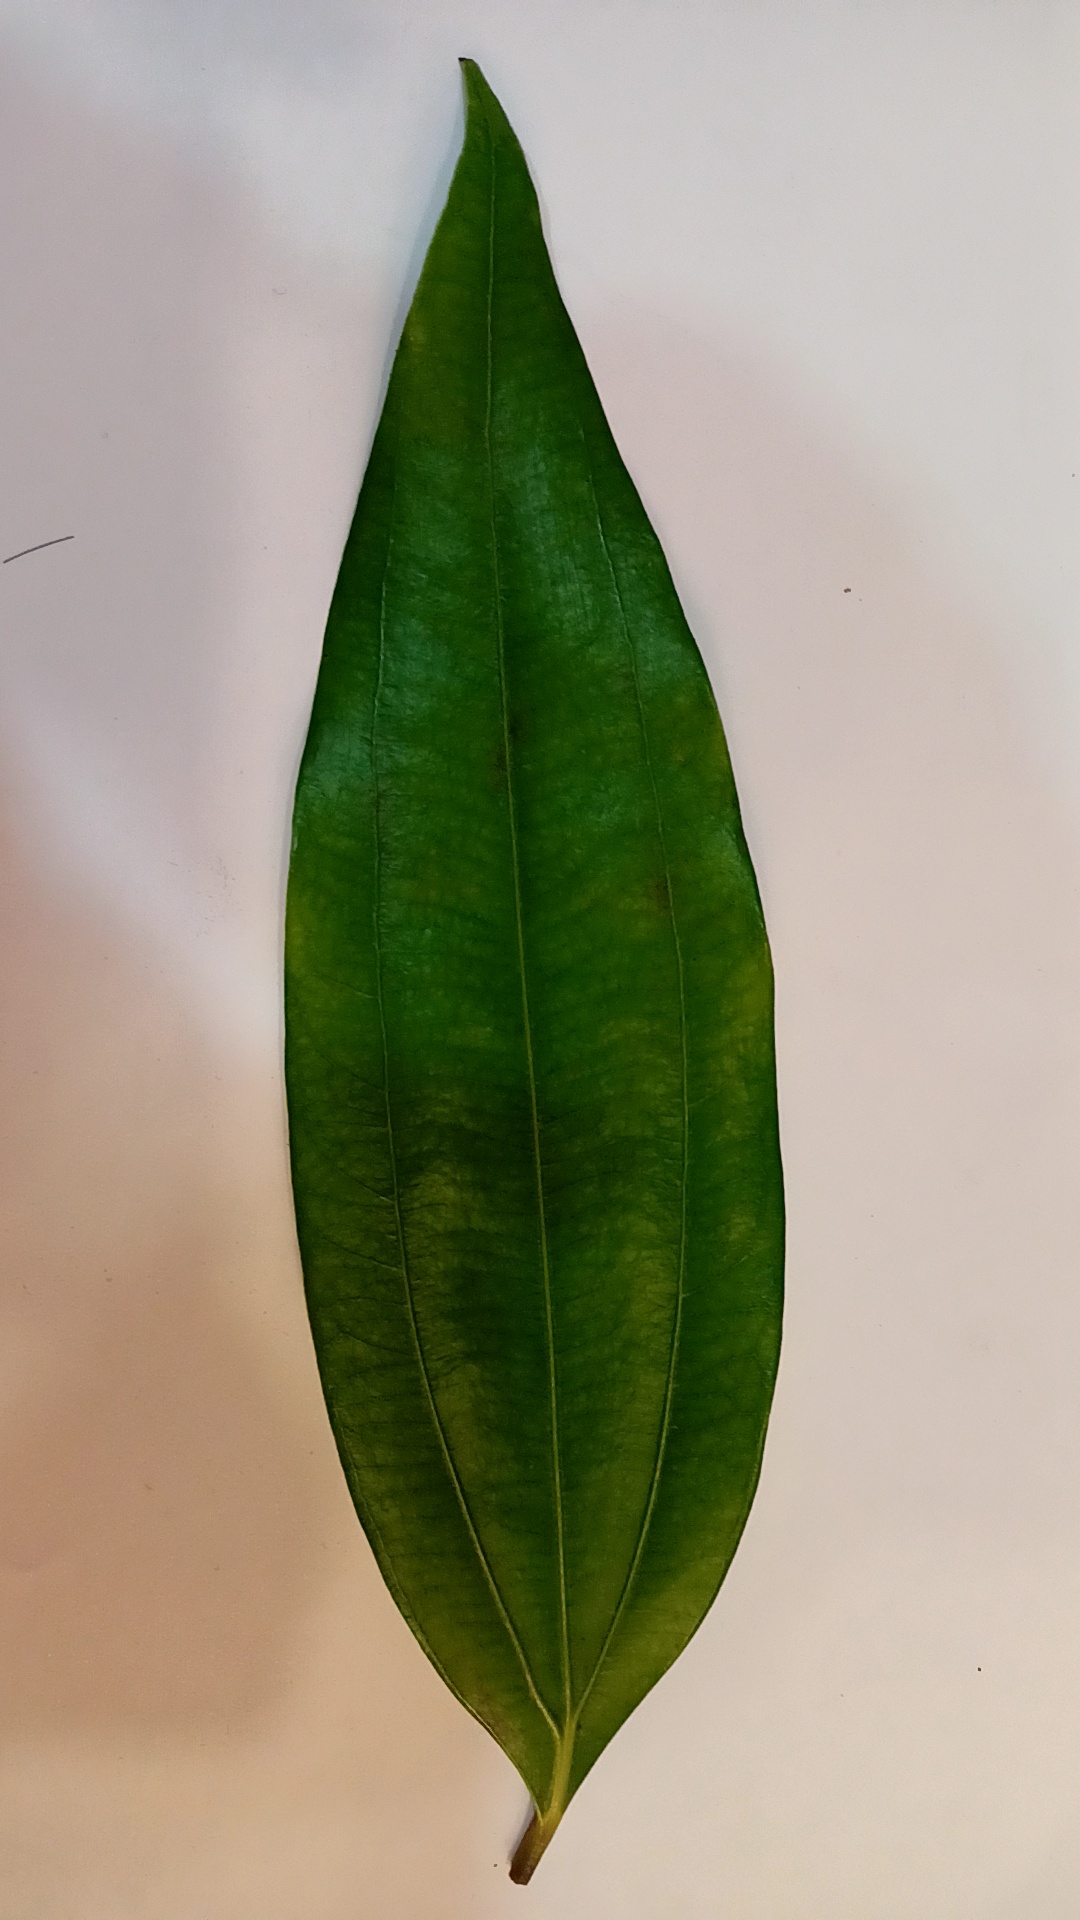
Label: Healthy